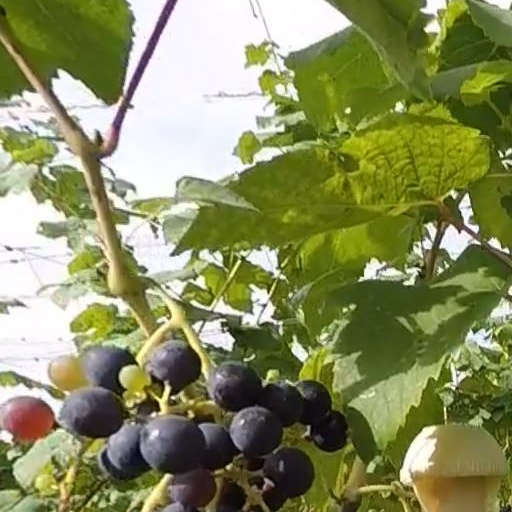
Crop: grape